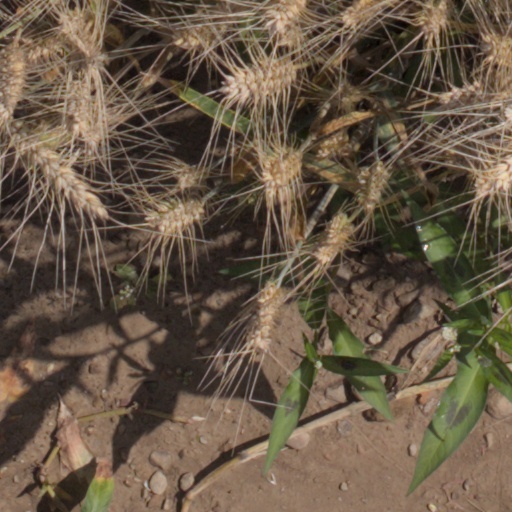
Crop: wheat